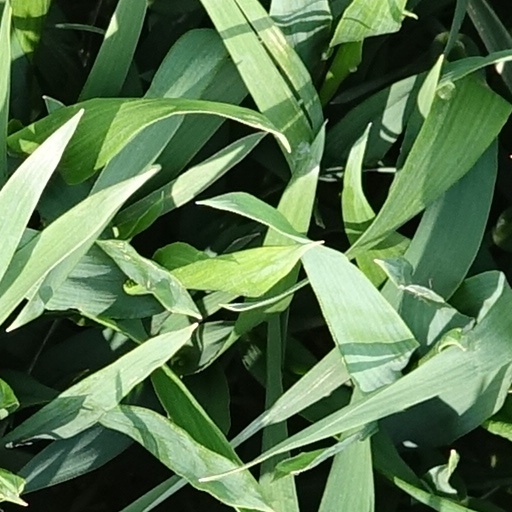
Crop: wheat